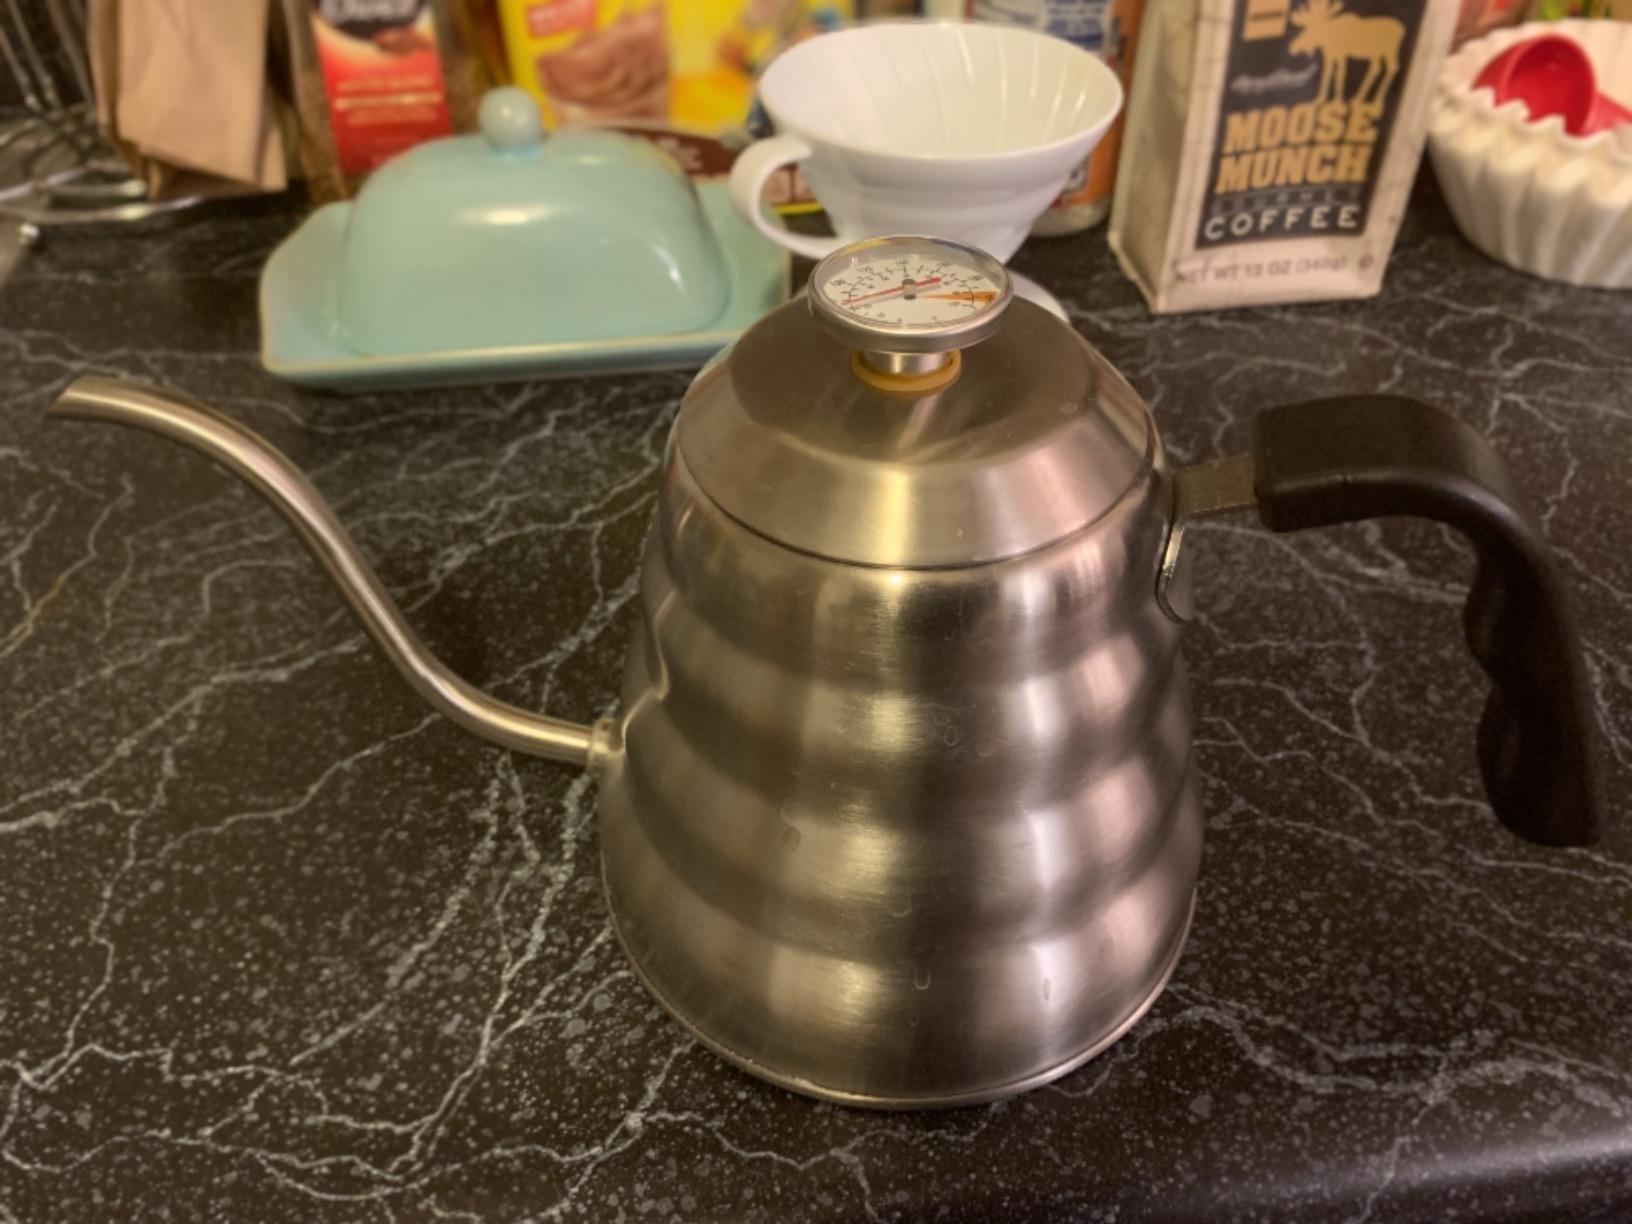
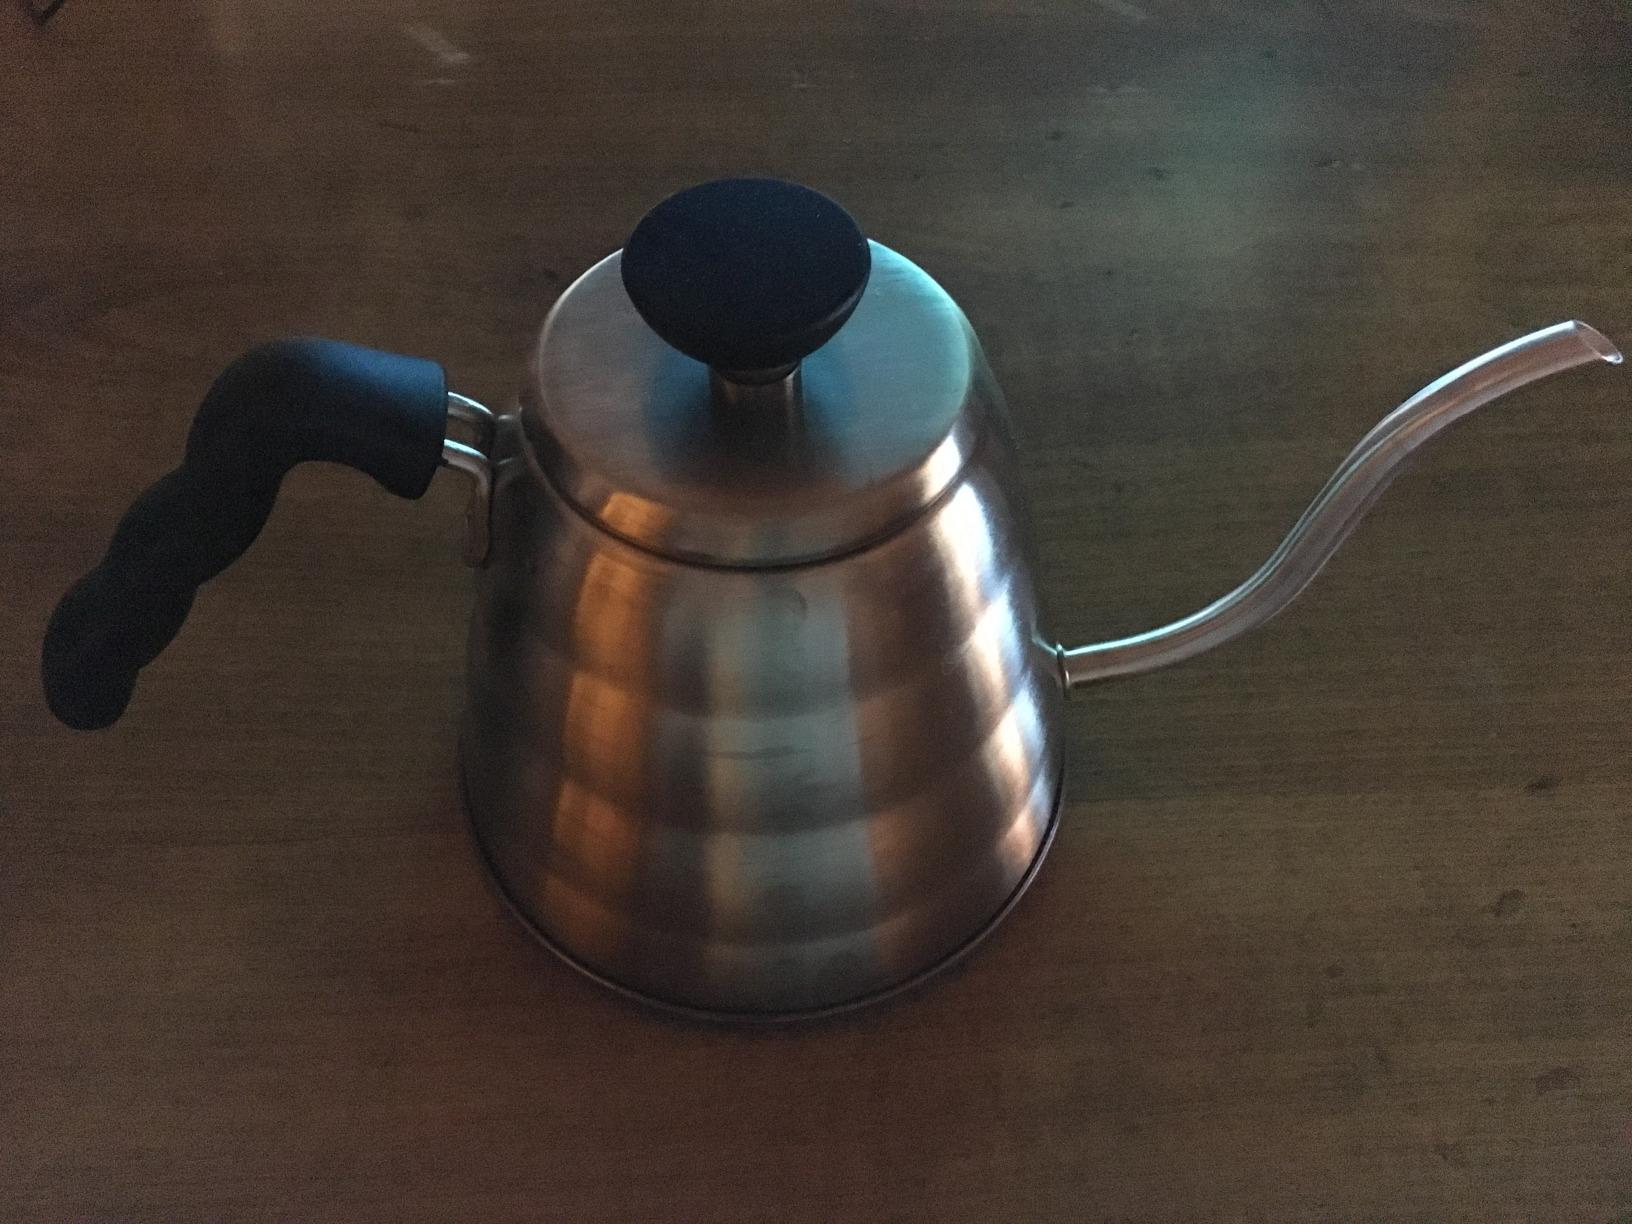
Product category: items_kettle
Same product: no